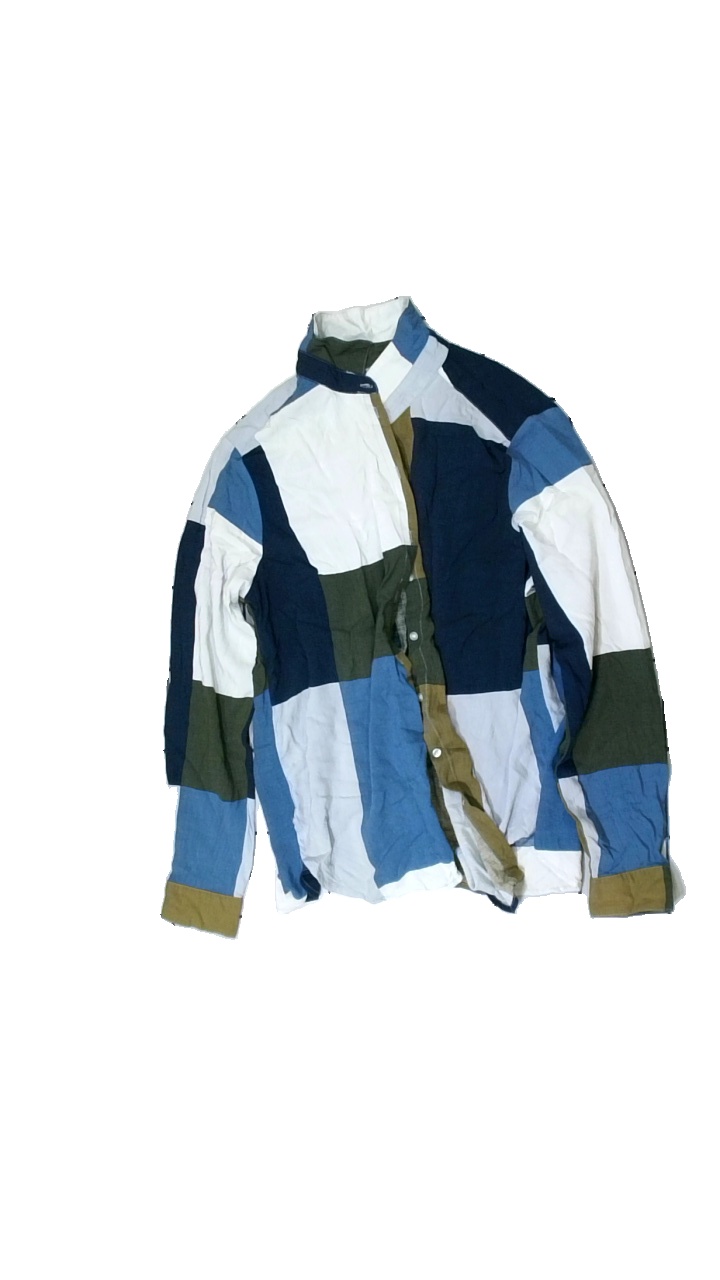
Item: Shirt (Ladies)
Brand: Lindex
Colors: Blue, Beige, Green, Multicolor
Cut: Regular
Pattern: Geometric print
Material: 100% viscose
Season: All
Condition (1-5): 3
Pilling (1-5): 3
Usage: Export
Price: <50